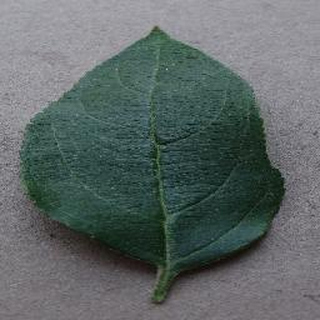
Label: healthy_apple